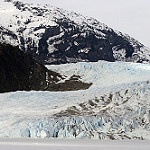
Scene: Outdoor